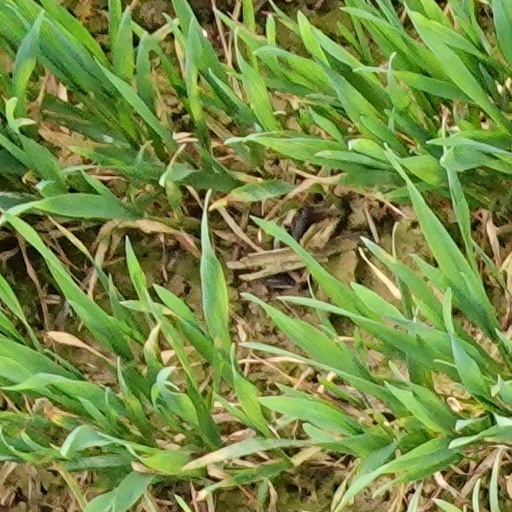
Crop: wheat